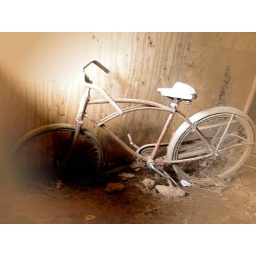
an old bike sitting in the old barn front tire buried in the dirt floor.....